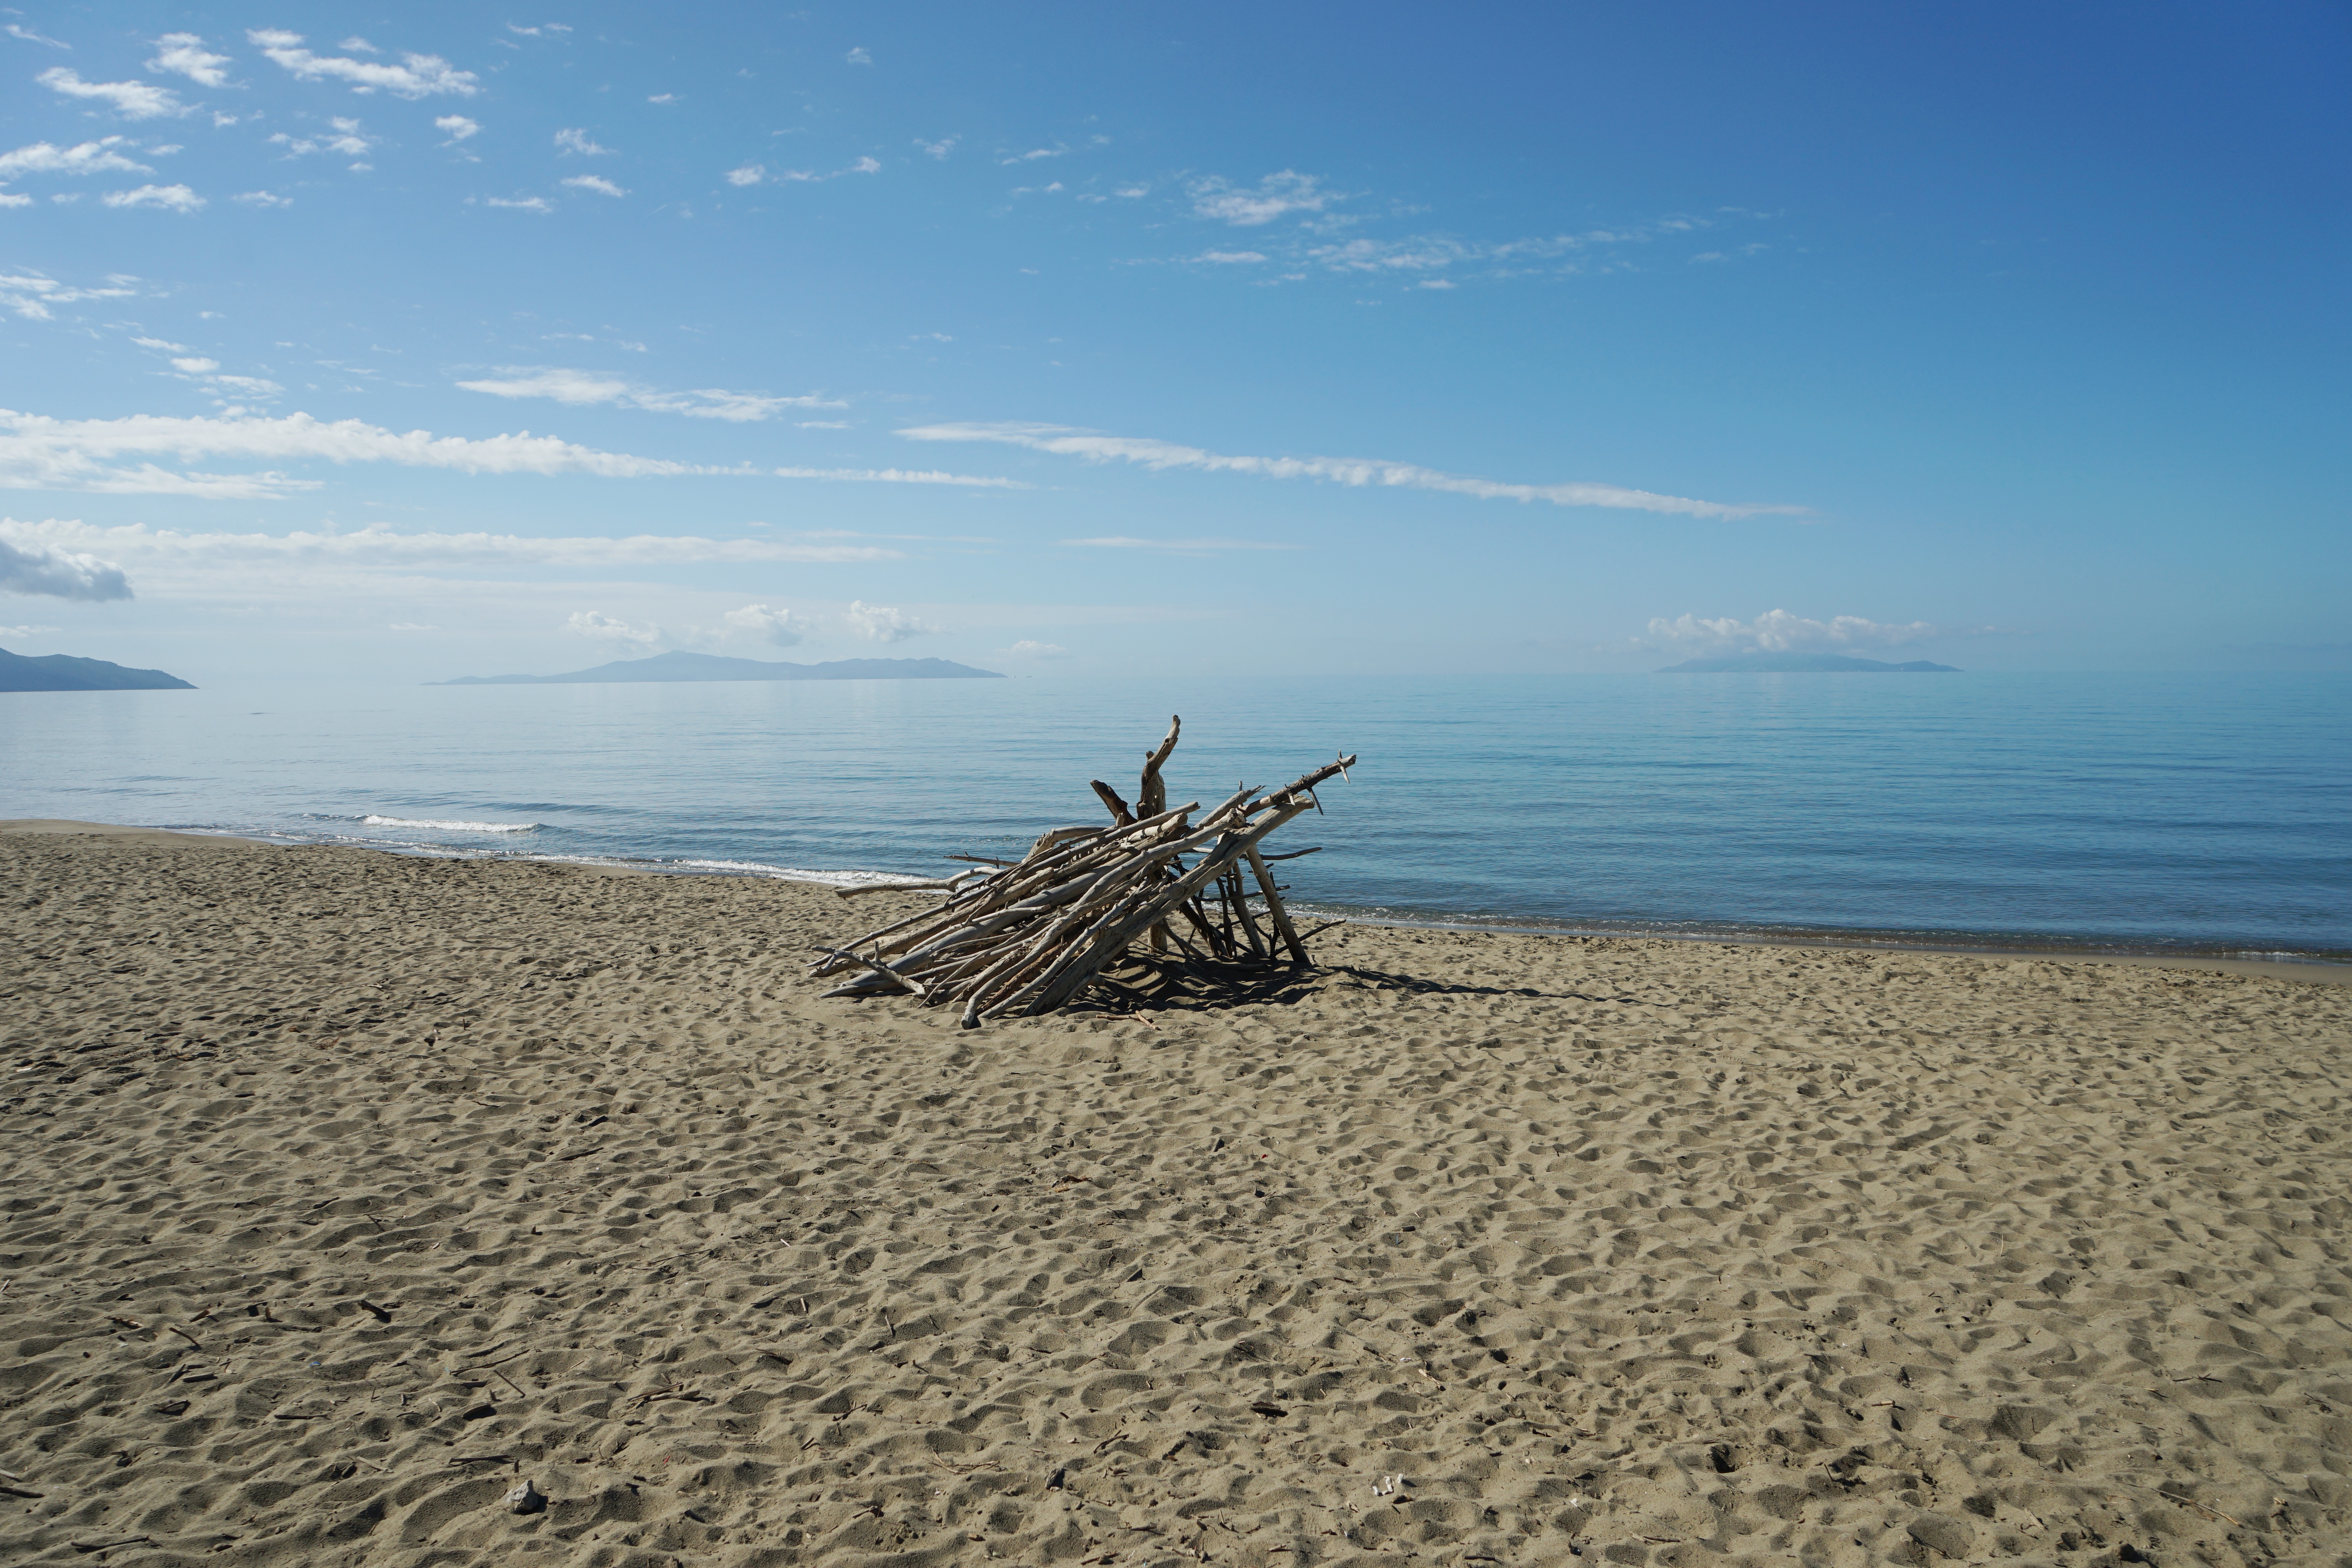
beach, landscape, sea, coast, water, nature, sand, ocean, horizon, sky, wood, sun, shore, wind, summer, holiday, bay, island, blue, rest, national park, body of water, holidays, habitat, mood, idyll, cape, sand beach, mudflat, natural environment